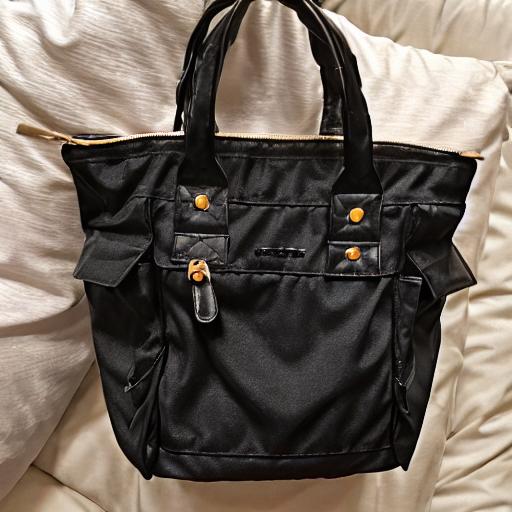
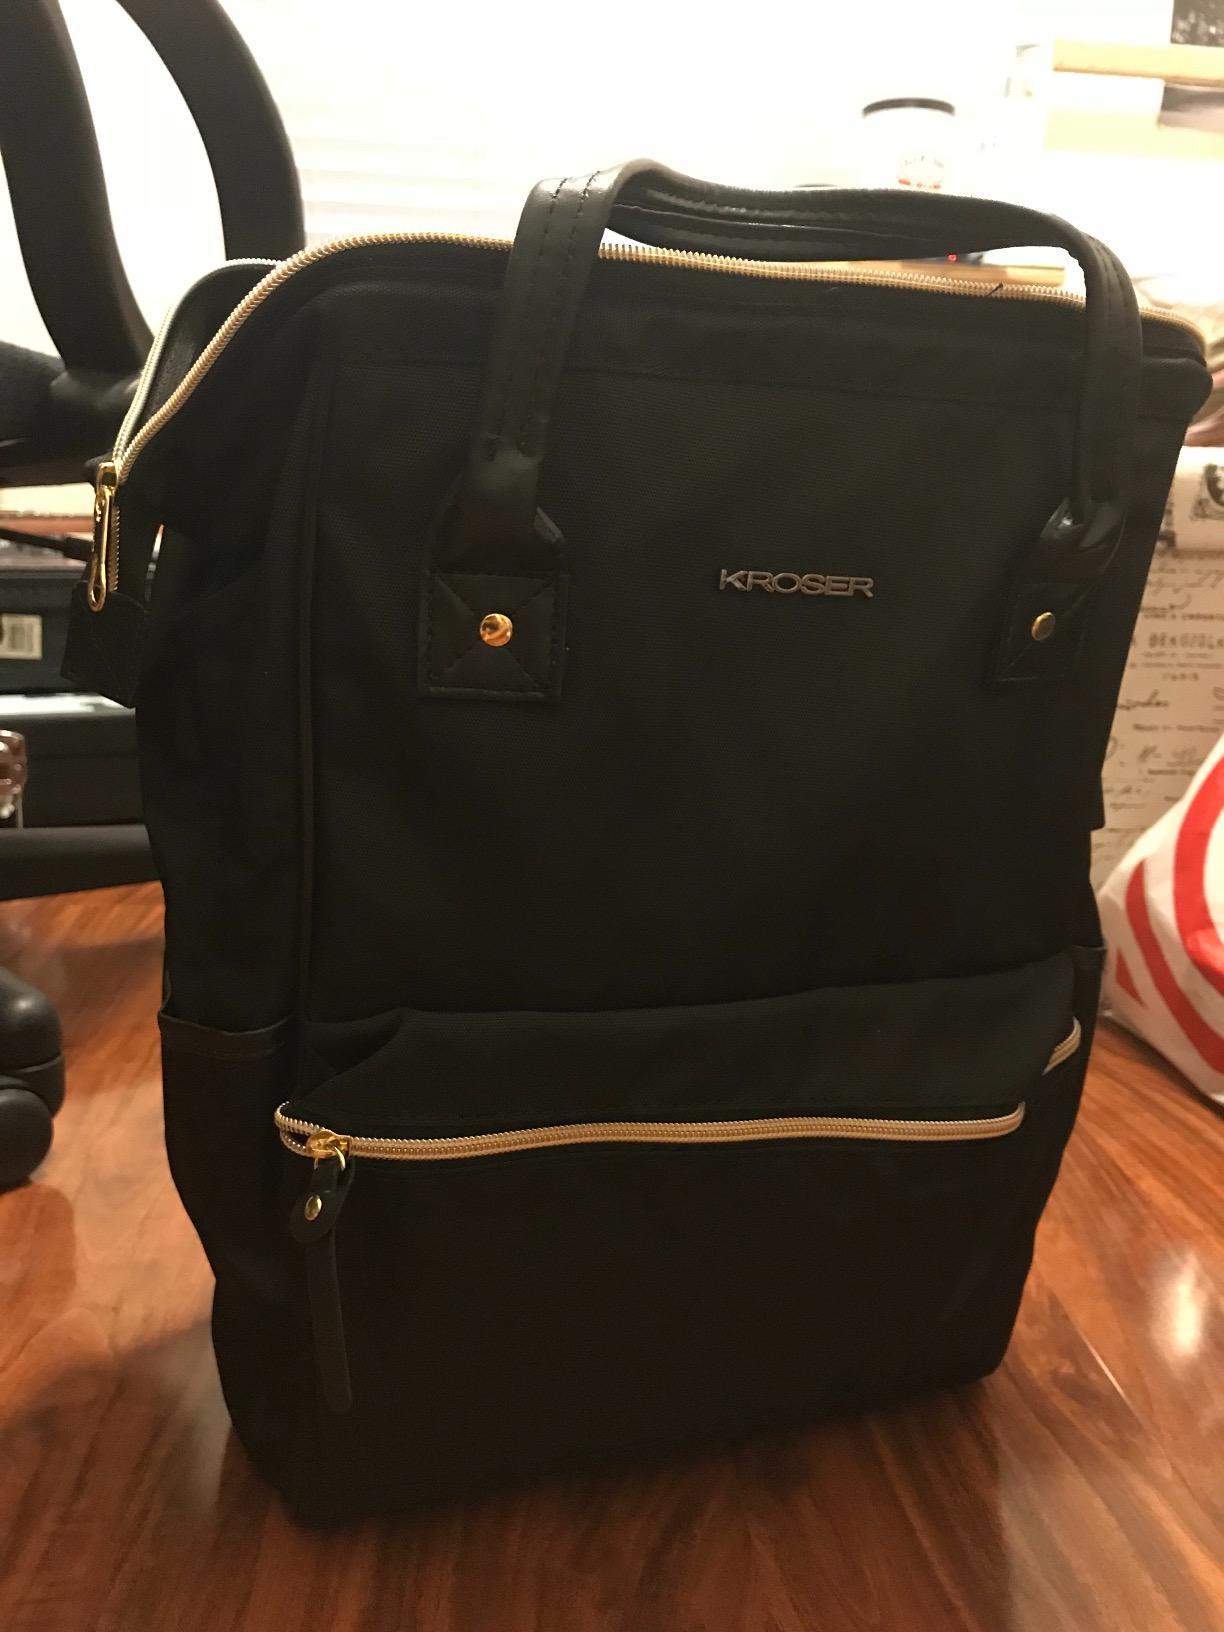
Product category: bag
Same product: no